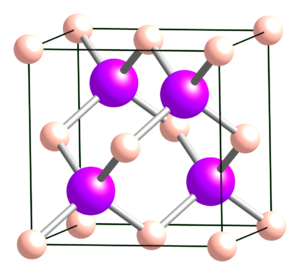
L'arséniure de bore est un composé chimique de formule BAs. Il s'agit d'un solide semi-conducteur de type III-V cristallisant dans le système réticulaire cubique avec un paramètre cristallin de 477,7 pm et une bande interdite à gap indirect large d'environ 1,5 eV. Sa conductivité thermique est exceptionnellement élevée, à condition qu'il soit très pur.